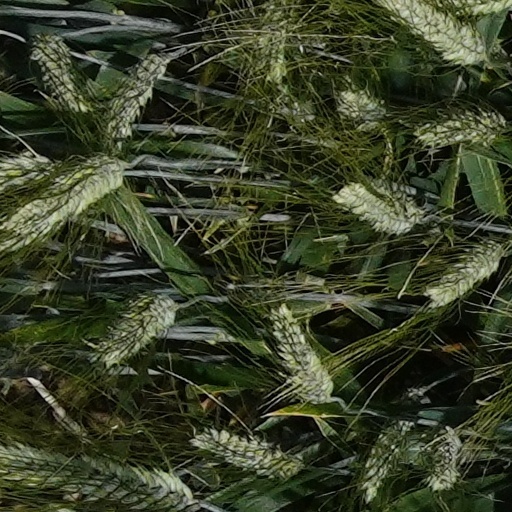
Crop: wheat